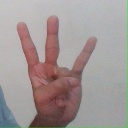
अक्षर: क्ष